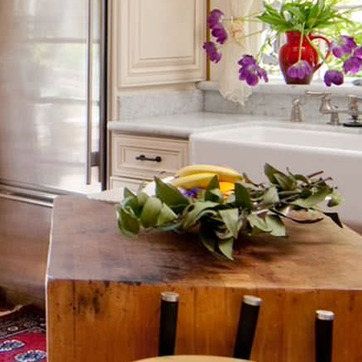
Material: food